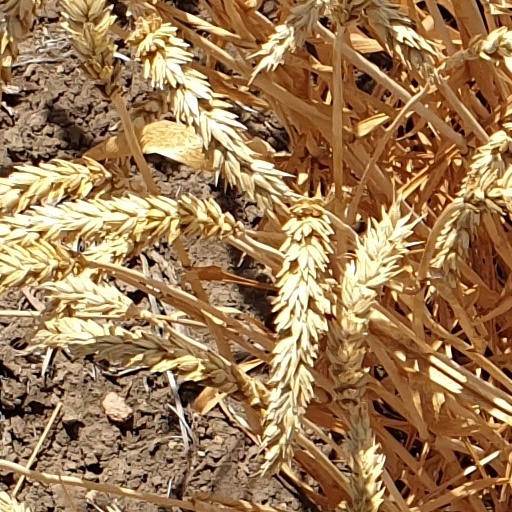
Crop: wheat